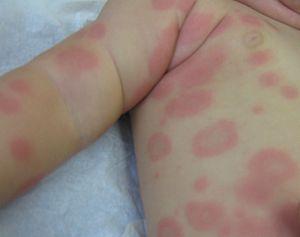
Érythème polymorphe - nourrisson, éruption cutanée, à J1, isolée, sans fièvre ni aeg, ni prurit, ni atteinte muqueuse, faite de nombreux éléments supra-centimétriques maculo-papuleux érythémateux, en cocarde, certains confluents et polycycliques, s’effaçant à la pression. Évolution spontanément résolutive en 3 jours. Origine virale probable.